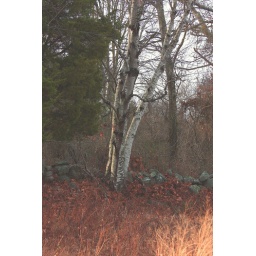
A clump of older birches near a stone wall at Haley Farm.No Invites please.